Lower Mississippi Valley yellow fever epidemic of 1878

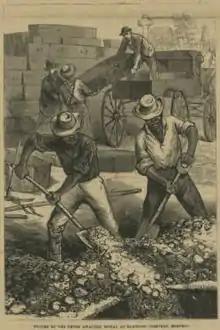
Yellow Fever Burials in Memphis at Elmwood Cemetery

In 1878, a severe yellow fever epidemic swept through the lower Mississippi Valley.